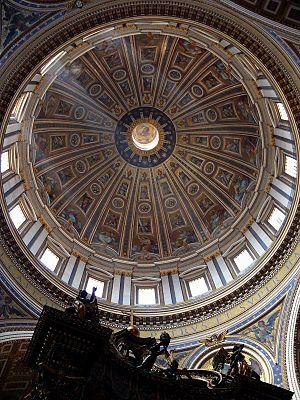
Une définition de l'histoire de la construction, qui la distingue de l'histoire de l'architecture, pourrait nous être donnée par Vitruve : elle s'attache à décrire les matériaux que fournit la nature et l'usage qu'on en fait. Il n'y est pas question de l'origine de l'architecture, mais bien de celle des bâtiments, ainsi que de la manière dont on est parvenu à donner à l'art de bâtir les développements et le degré de perfection où nous le voyons aujourd'hui. Le champ de l'histoire de la construction s'est constitué dans certains pays comme un domaine d'étude universitaire à part entière.
1590-1591 : Galilée découvre la cycloïde et s'en sert pour dessiner des arches de ponts.
Felice Peretti, né le 13 décembre 1521 à Grottammare et mort le 27 août 1590 à Rome, devient le 227ᵉ pape de l’Église catholique le 24 avril 1585 sous le nom de Sixte V. Son pontificat prend fin à sa mort.